Quincy Grammar School

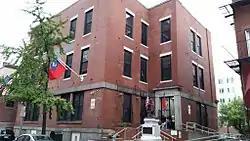

The Quincy Grammar School is a historic former school building at 88-90 Tyler Street in the Chinatown neighborhood of Boston, Massachusetts. It is a three-story red brick building, designed by Gridley James Fox Bryant. It was built in 1859, a reconstruction to original plans after fire leveled the first structure, built in 1848. Originally four stories in height, the top floor collapsed during the Great New England Hurricane of 1938. The building is historically significant as a major element in the education of Boston's immigrant Chinese community during the early 20th century. It is now owned by the Chinese Consolidated Benevolent Association of Boston, which operates it as a community center.